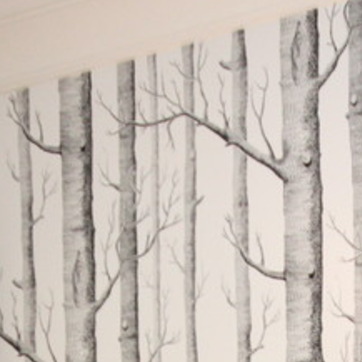
Material: wallpaper